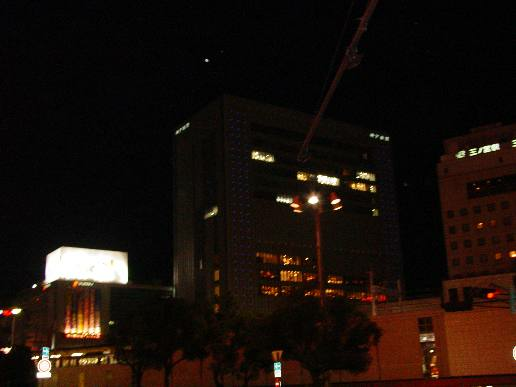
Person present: No